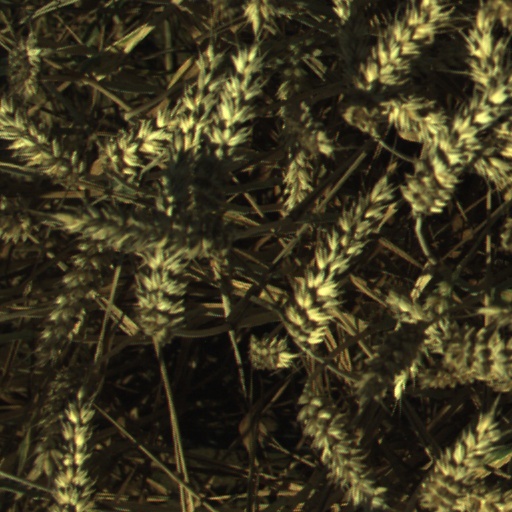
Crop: wheat